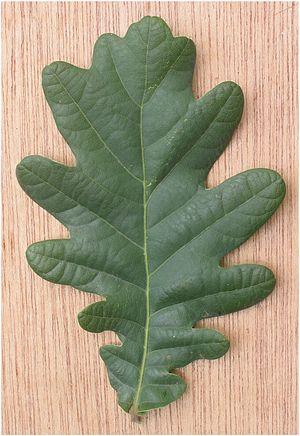
La forme foliaire, ou forme des feuilles, est une part de la morphologie végétale souvent utilisée dans la systématique ou classification des espèces. En effet, la forme des feuilles, qui comprend de nombreuses variantes, est souvent une des caractéristiques les plus visibles pouvant servir à identifier une espèce végétale. Leur forme, leur taille et leur surface, leur angle d'insertion, ainsi que leur distribution spatiale au sein de la couronne d'un arbre et sur les axes végétatifs sont les déterminants structurels de l'interception lumineuse et donc du rendement de la photosynthèse.
La feuille de chêne est la feuille issue de diverses espèces d'arbres du genre Quercus. Pour celles des chênes caducifoliés, elles se caractérisent par une forme crénelée ou par une division en lobes. Provenant d'un arbre très répandu dans les milieux tempérés, cette feuille est par conséquent un symbole culturel répandu en Europe et en Amérique du Nord, que ce soit dans le domaine politique, militaire ou encore héraldique, et cela à toutes les époques.
Le chêne pédonculé est une espèce d'arbres à feuillage caduc originaire des régions tempérées d'Europe, appartenant à la famille des Fagacées. Son fruit est porté par un long pédoncule.